The Ramble and Lake

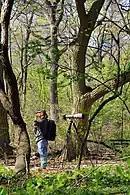
Birdwatching in the Ramble

The Ramble was partially restored in the late 20th century. These renovations started with the Ladies' Pavilion, which was restored to its original design in 1979. In early 1981, the Central Park Conservancy cleared trees in the Ramble to allow more sunlight to reach the Ramble. However, this decision was criticized by birders, who said that the destruction of trees would remove shelter places for birds. The restoration of the Gill was subsequently approved in 1982. A path in the Ramble, Iphigene's Walk, was dedicated in 1987 to one of the key backers of the Ramble's 1980s renovation.